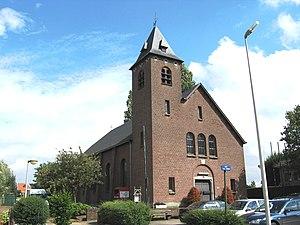
Hoelbeek est une section de la ville belge de Bilzen située en Région flamande dans la province de Limbourg.